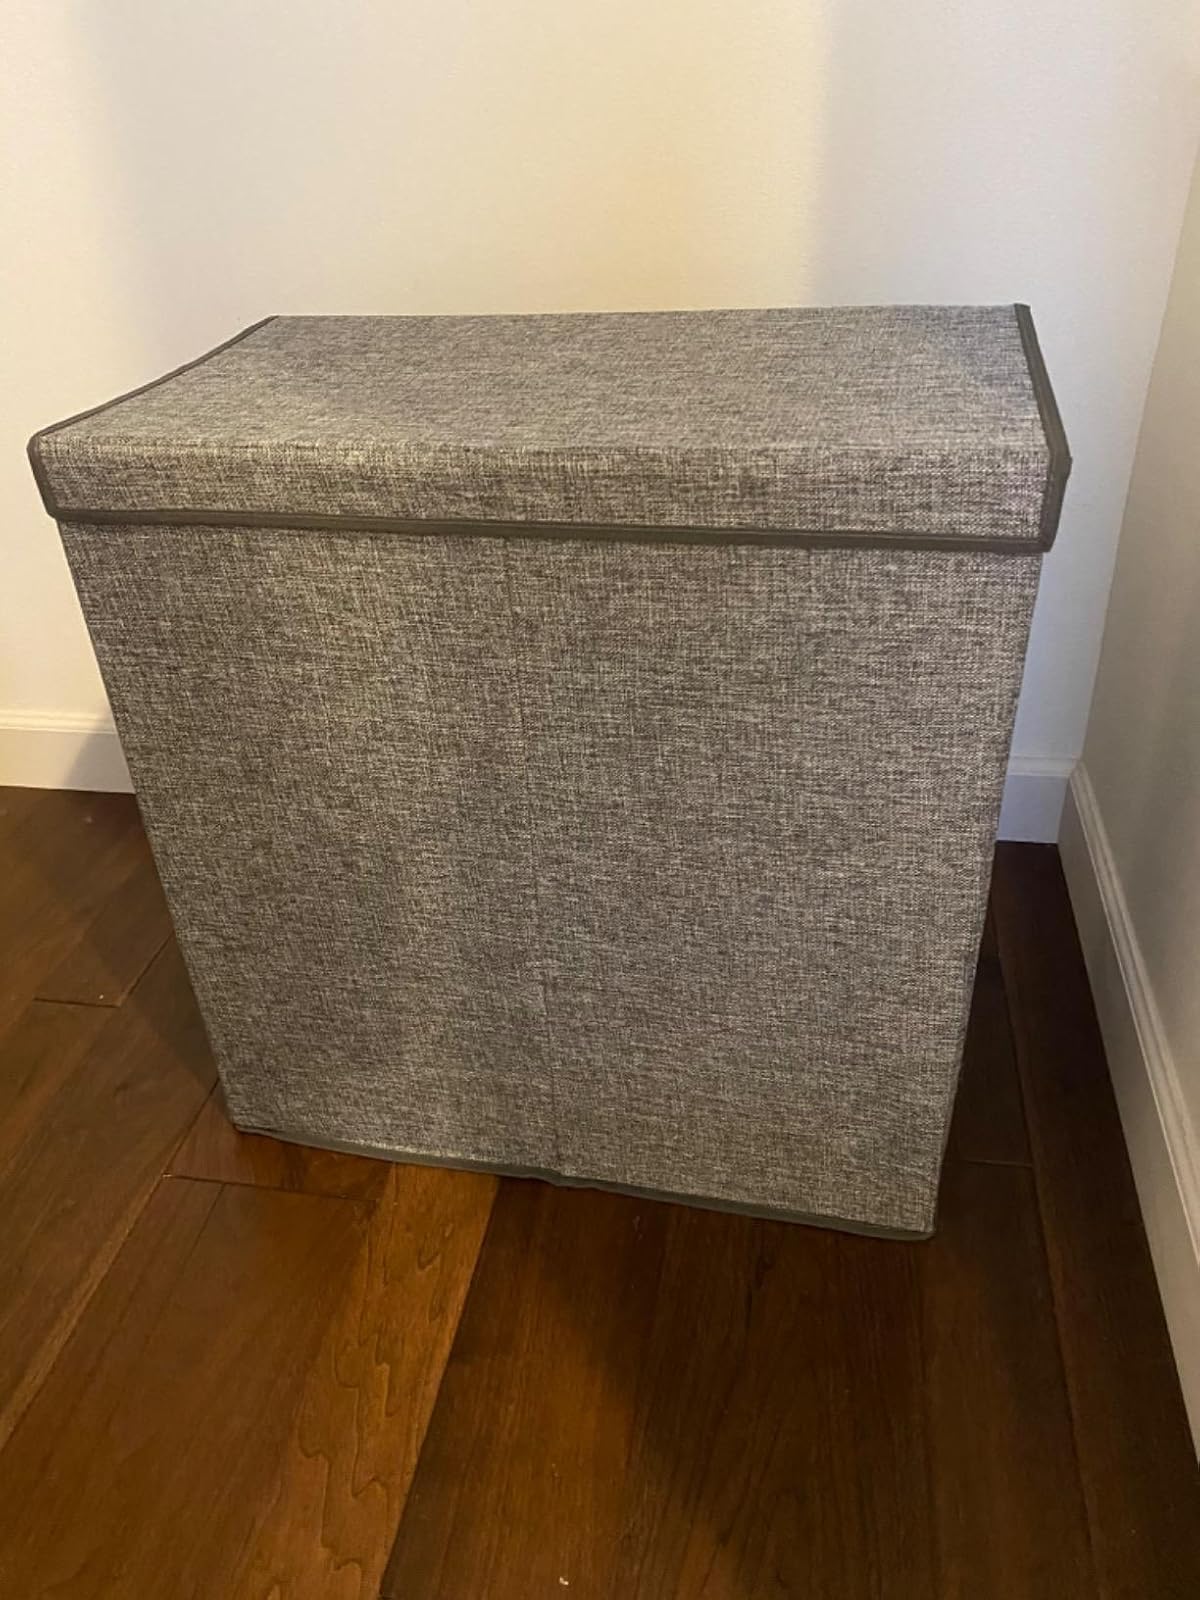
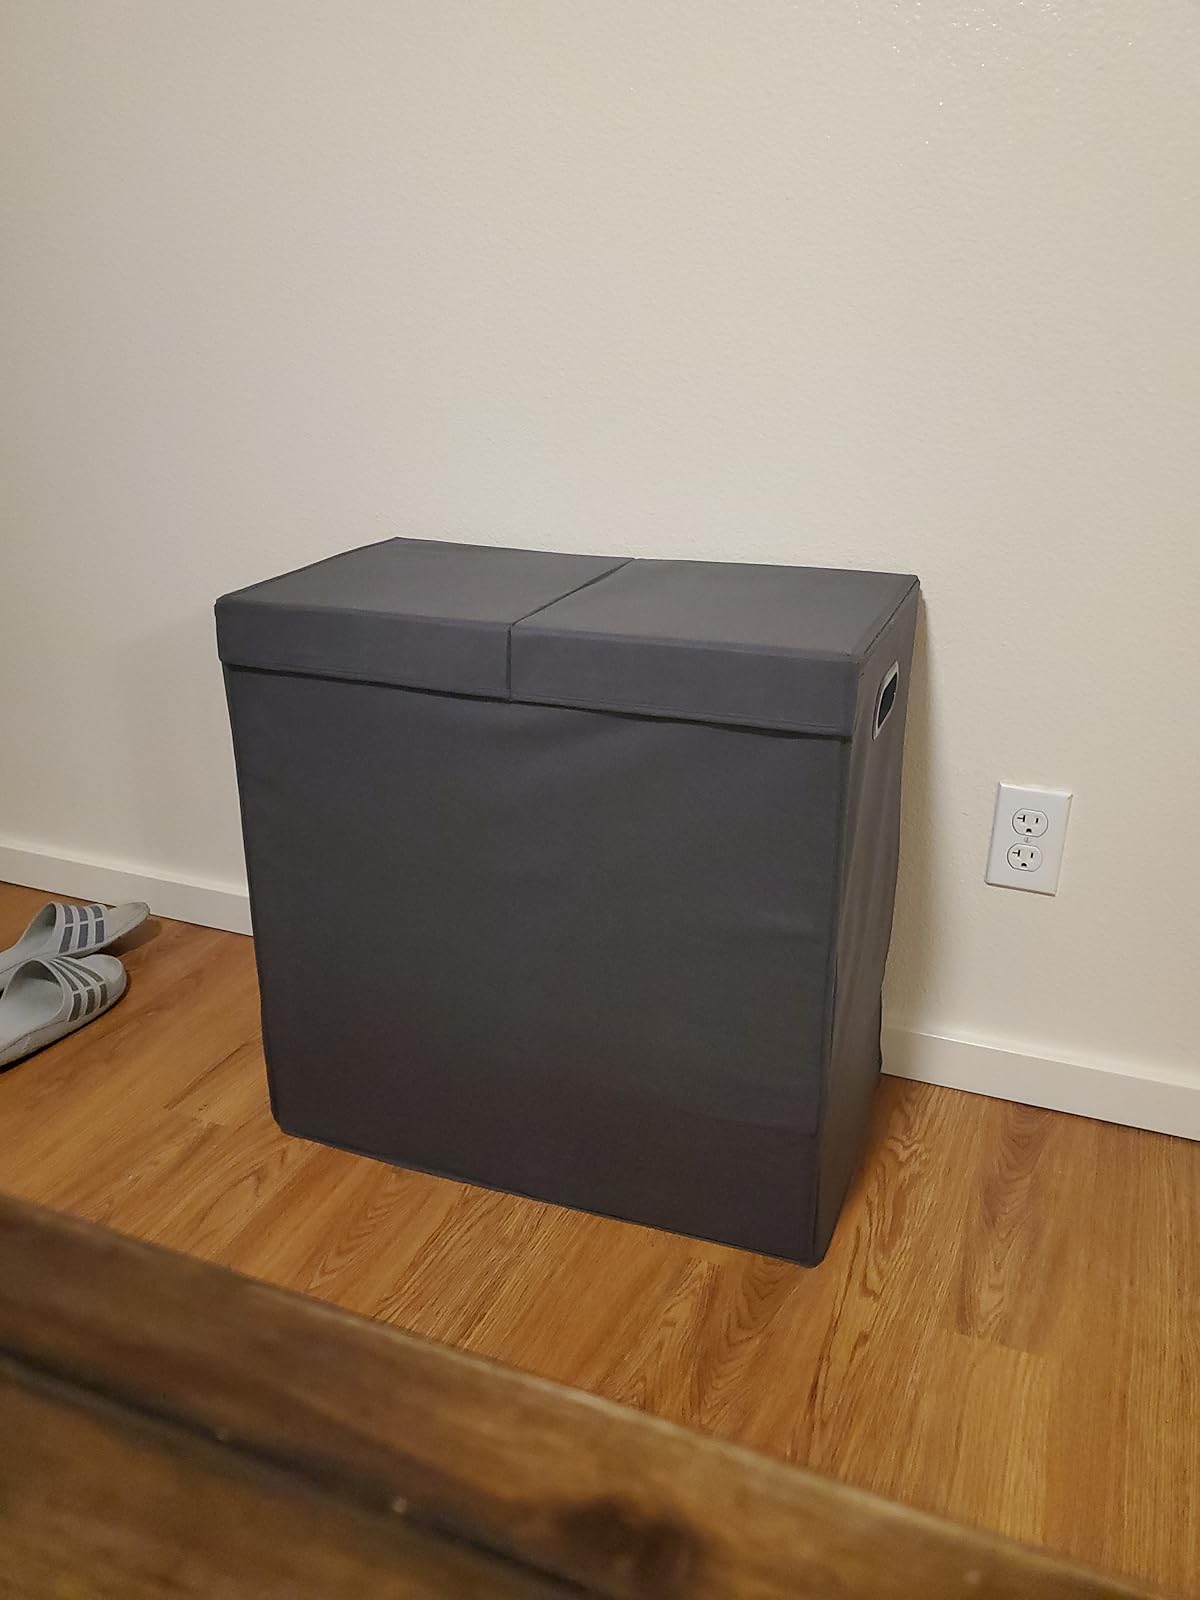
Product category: items_hamper
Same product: yes